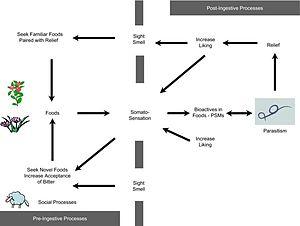
La zoopharmacognosie est un comportement d'auto-médication propre à certains animaux non-humains qui se montrent capables en certaines circonstances de rechercher, trouver, sélectionner des molécules naturelles médicamenteuses ou psychotropes. Ces molécules peuvent avoir une origine animale, végétale, fongique, minérale ou microbienne. Les animaux en question ingèrent généralement ces substances ou plus rarement se les appliquent par voie topique. Ces substances peuvent alors les aider à lutter contre des parasitoses, des maladies infectieuses ou les effets nocifs de toxines alimentaires. Dans quelques cas, l'animal semble rechercher les sensations que semblent lui offrir un psychotrope.